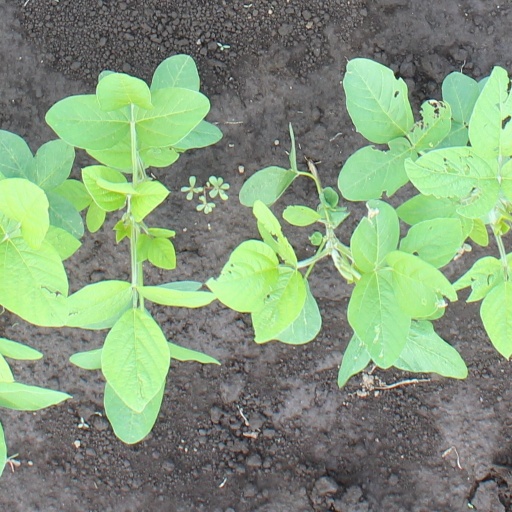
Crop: soybean